Caroline Rémy de Guebhard

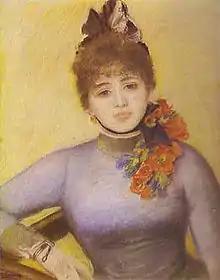
Caroline Rémy, portrait by Pierre-Auguste Renoir

Caroline Rémy died in 1929 at her home in Pierrefonds, Oise department in the Picardy region of France. Some of her papers can be found in the Bibliothèque Marguerite Durand in Paris.